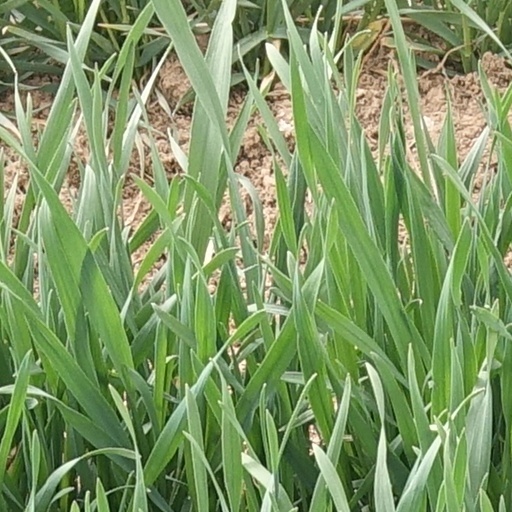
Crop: wheat